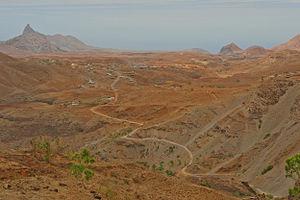
La municipalité de Santa Catarina est une municipalité du Cap-Vert, située au centre-ouest de l'île de Santiago, dans les îles de Sotavento. Son siège se trouve à Assomada, important pôle commercial qui a accédé au statut de ville le 13 mai 2001.